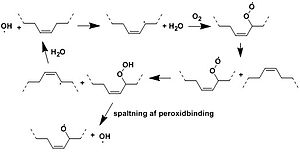
Oxidativt hærdende olie / Karakteristika
Initiering og forløb af radikal kædereaktion
oxidativ hærdning af tørrende olie 1
Oxidativt hærdende olier er olier, som ved reaktion med luftens ilt går fra at være i flydende form til at få en fast konsistens. Man siger at olien "tørrer" selvom der ikke er tale om en tørring i ren fysisk forstand, men i stedet en kemisk reaktion som fører til dannelsen af en polymer. I Farve og Lak branchen bruger man da også oftere betegnelsen at olien hærder. I starten vil den hærdede olie være blød og gummiagtig, men med tiden bliver den mere hård. Man siger at den gennemhærder.